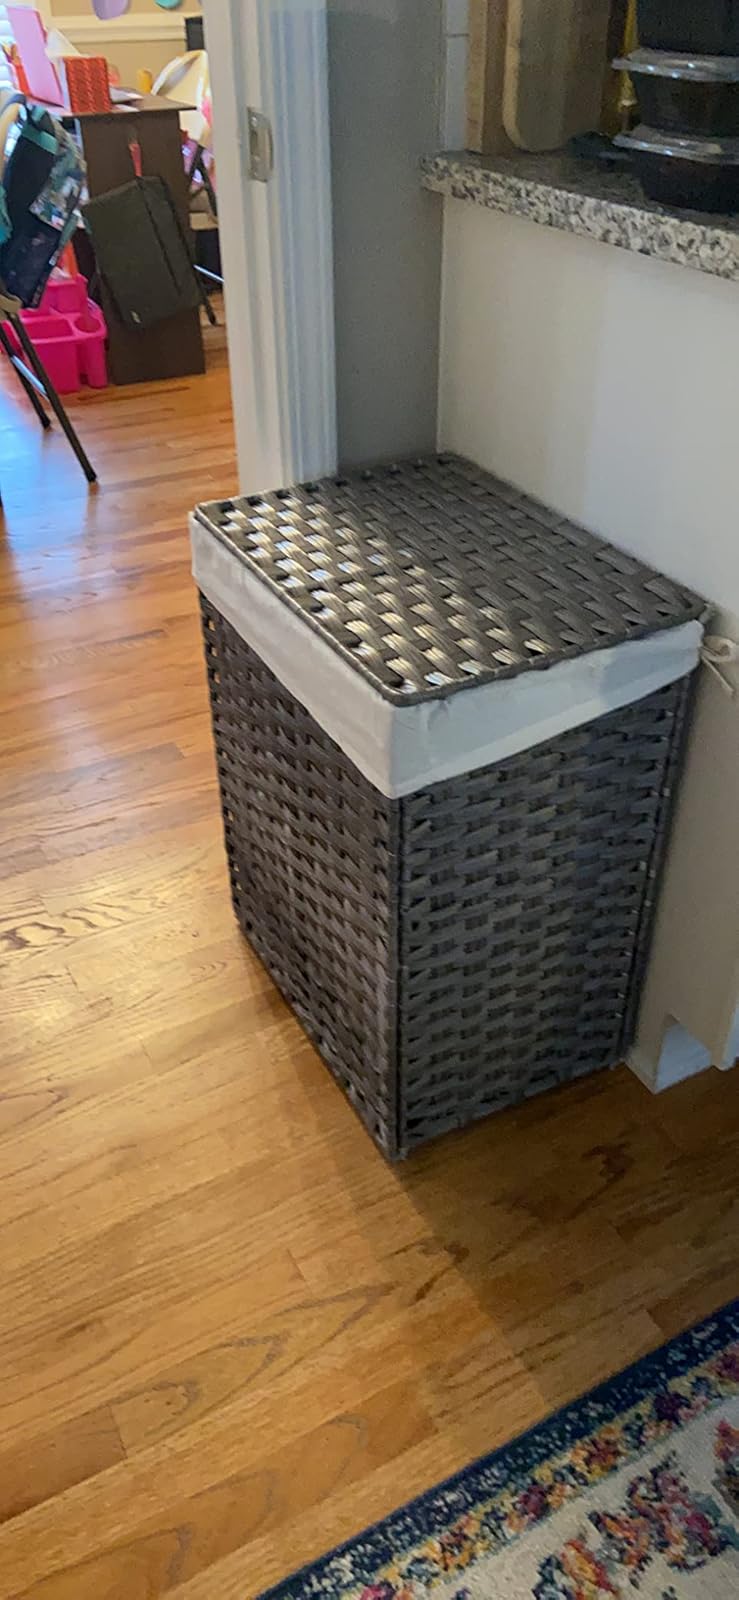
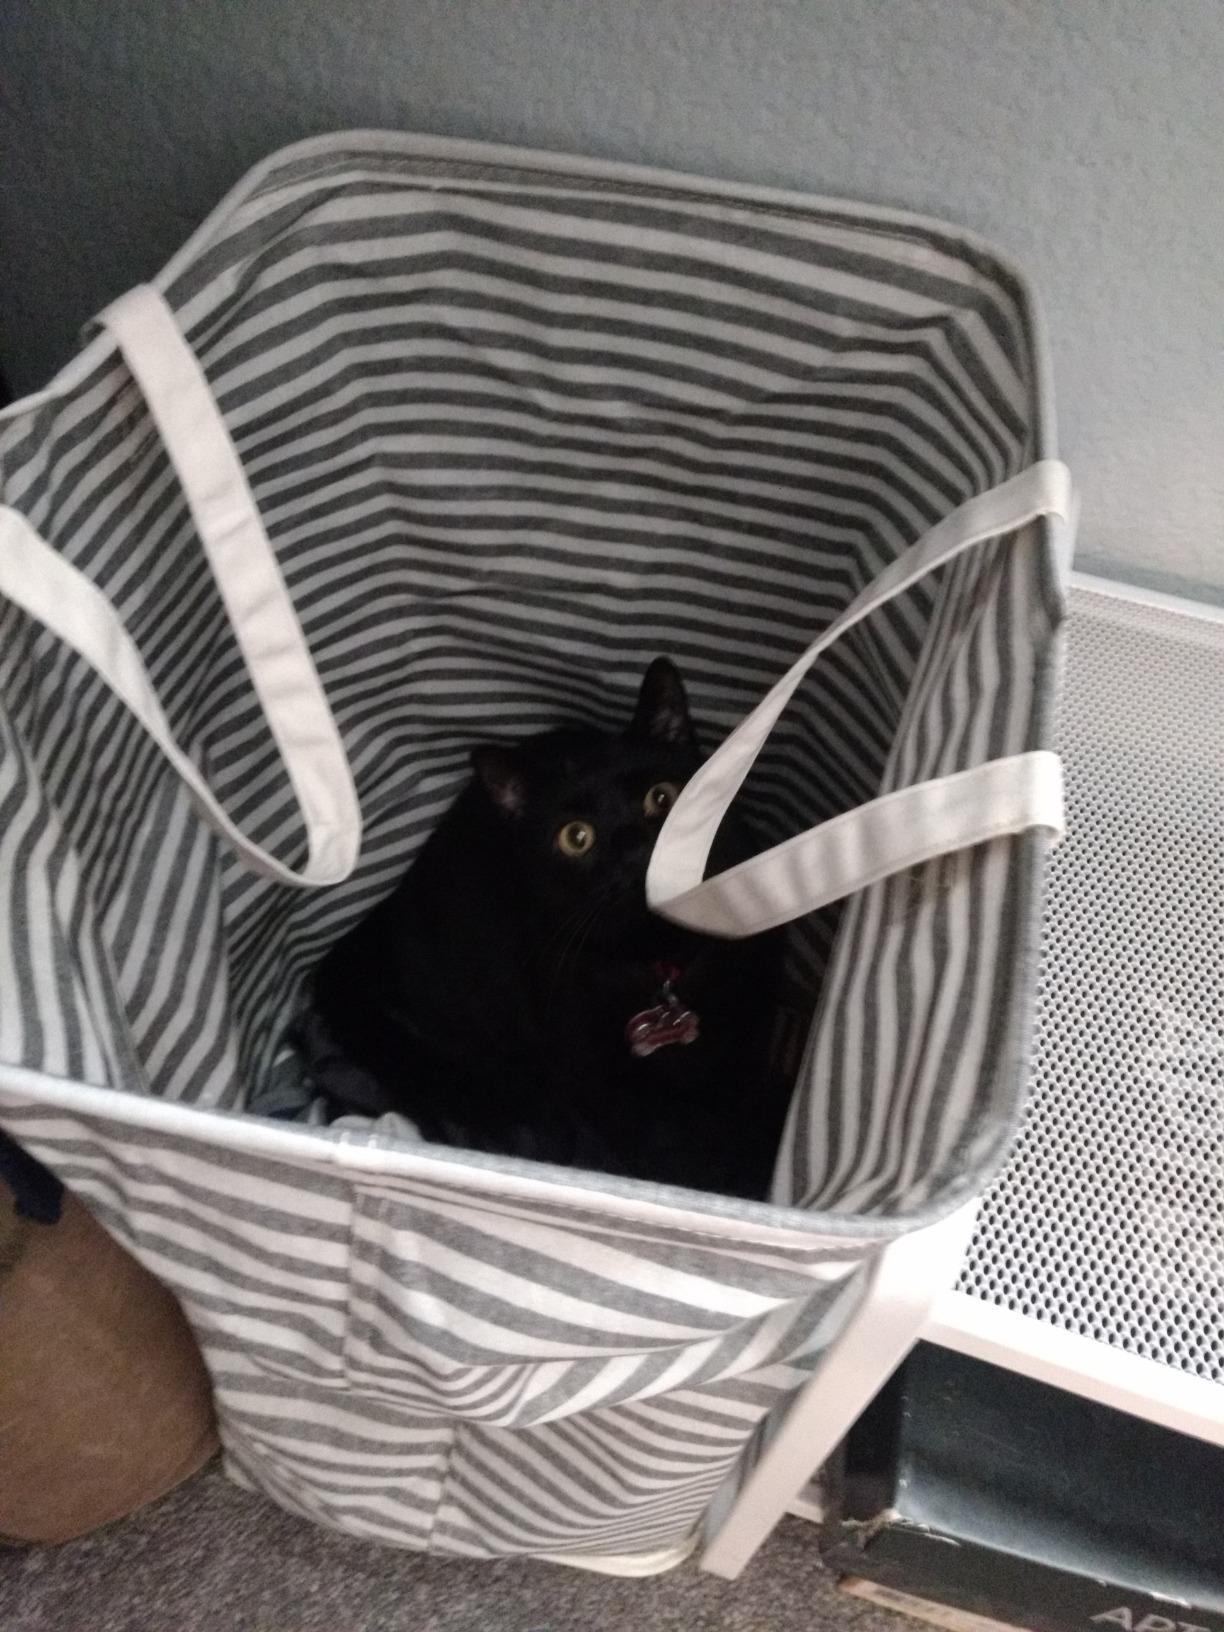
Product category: items_hamper
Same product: no